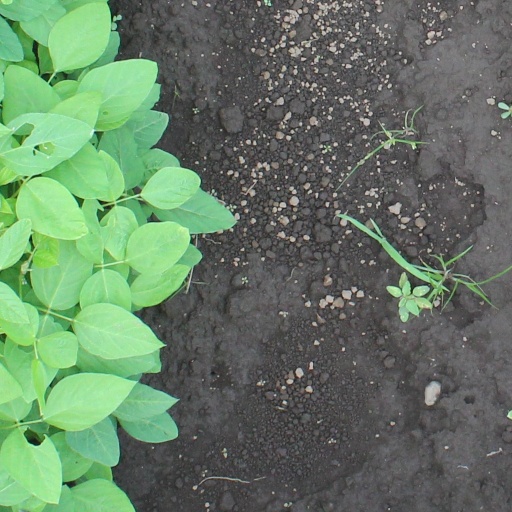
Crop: soybean